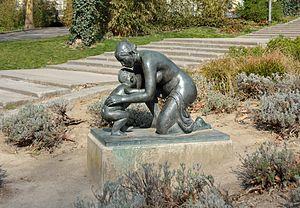
Mère agenouillée avec son enfant, sculpture de Georg Ehrlich, Karlsplatz, 4e district de Vienne This is a photo of public art indexed in a public art catalogue of Vienna (Austria) under the number: 78159 (commons, de) .